Formula One 99

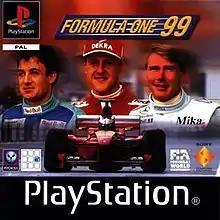
Cover art featuring from left to right: Jean Alesi, Michael Schumacher and Mika Häkkinen

Formula One 99 is a racing video game developed by Studio 33 and published by Psygnosis for PlayStation and Microsoft Windows. Sony Computer Entertainment released the game in Europe on the PlayStation. It is the sequel to the 1998 video game "Formula 1 98" and was based on the 1999 Formula One World Championship.